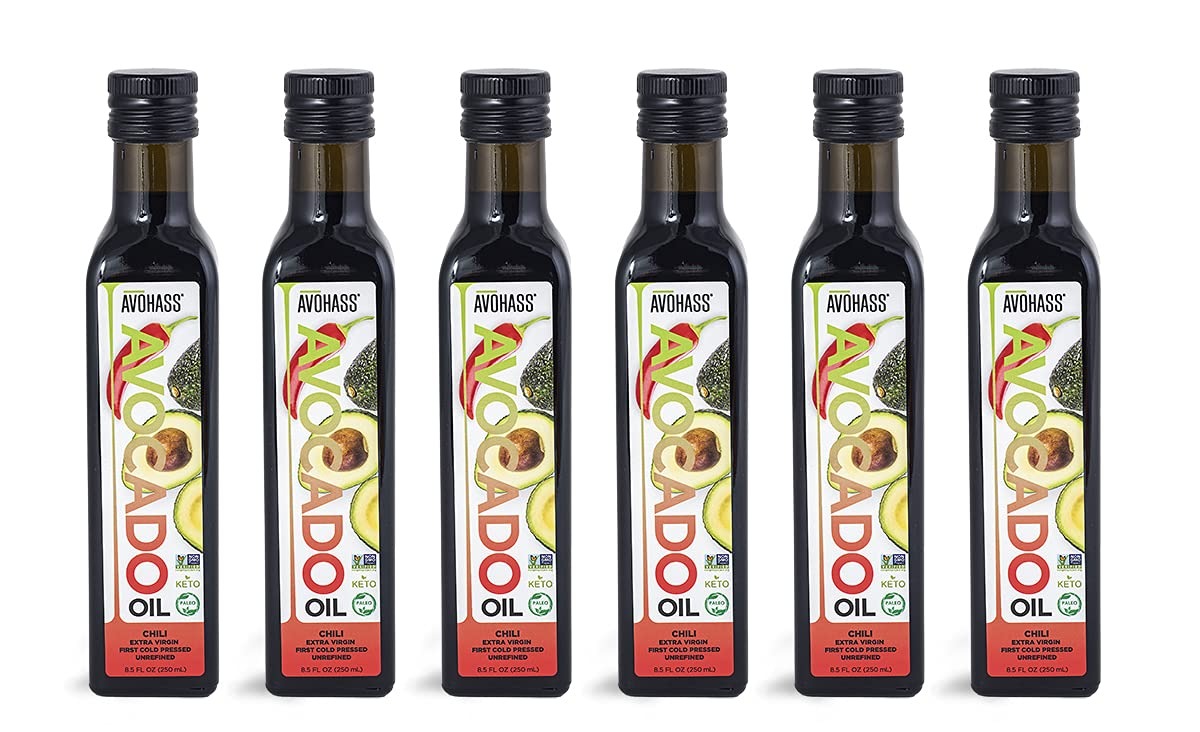
Item Name: Avohass New Zealand Chili Extra Virgin Avocado Oil 8.5 fl oz 6 Bottle Case
Bullet Point 1: Chili Flavored
Bullet Point 2: First Cold Pressed
Bullet Point 3: Unrefined
Bullet Point 4: Perfect Blend of Avocado and Chili
Bullet Point 5: Excellent for stir-fry, Mexican dishes, beans, rice, saute
Product Description: Avohass New Zealand Chili Flavored Extra Virgin Avocado Oil 6 Bottle Case. 8.5 fl oz Bottles.
Value: 51.0
Unit: Fl Oz

Price: 39.94